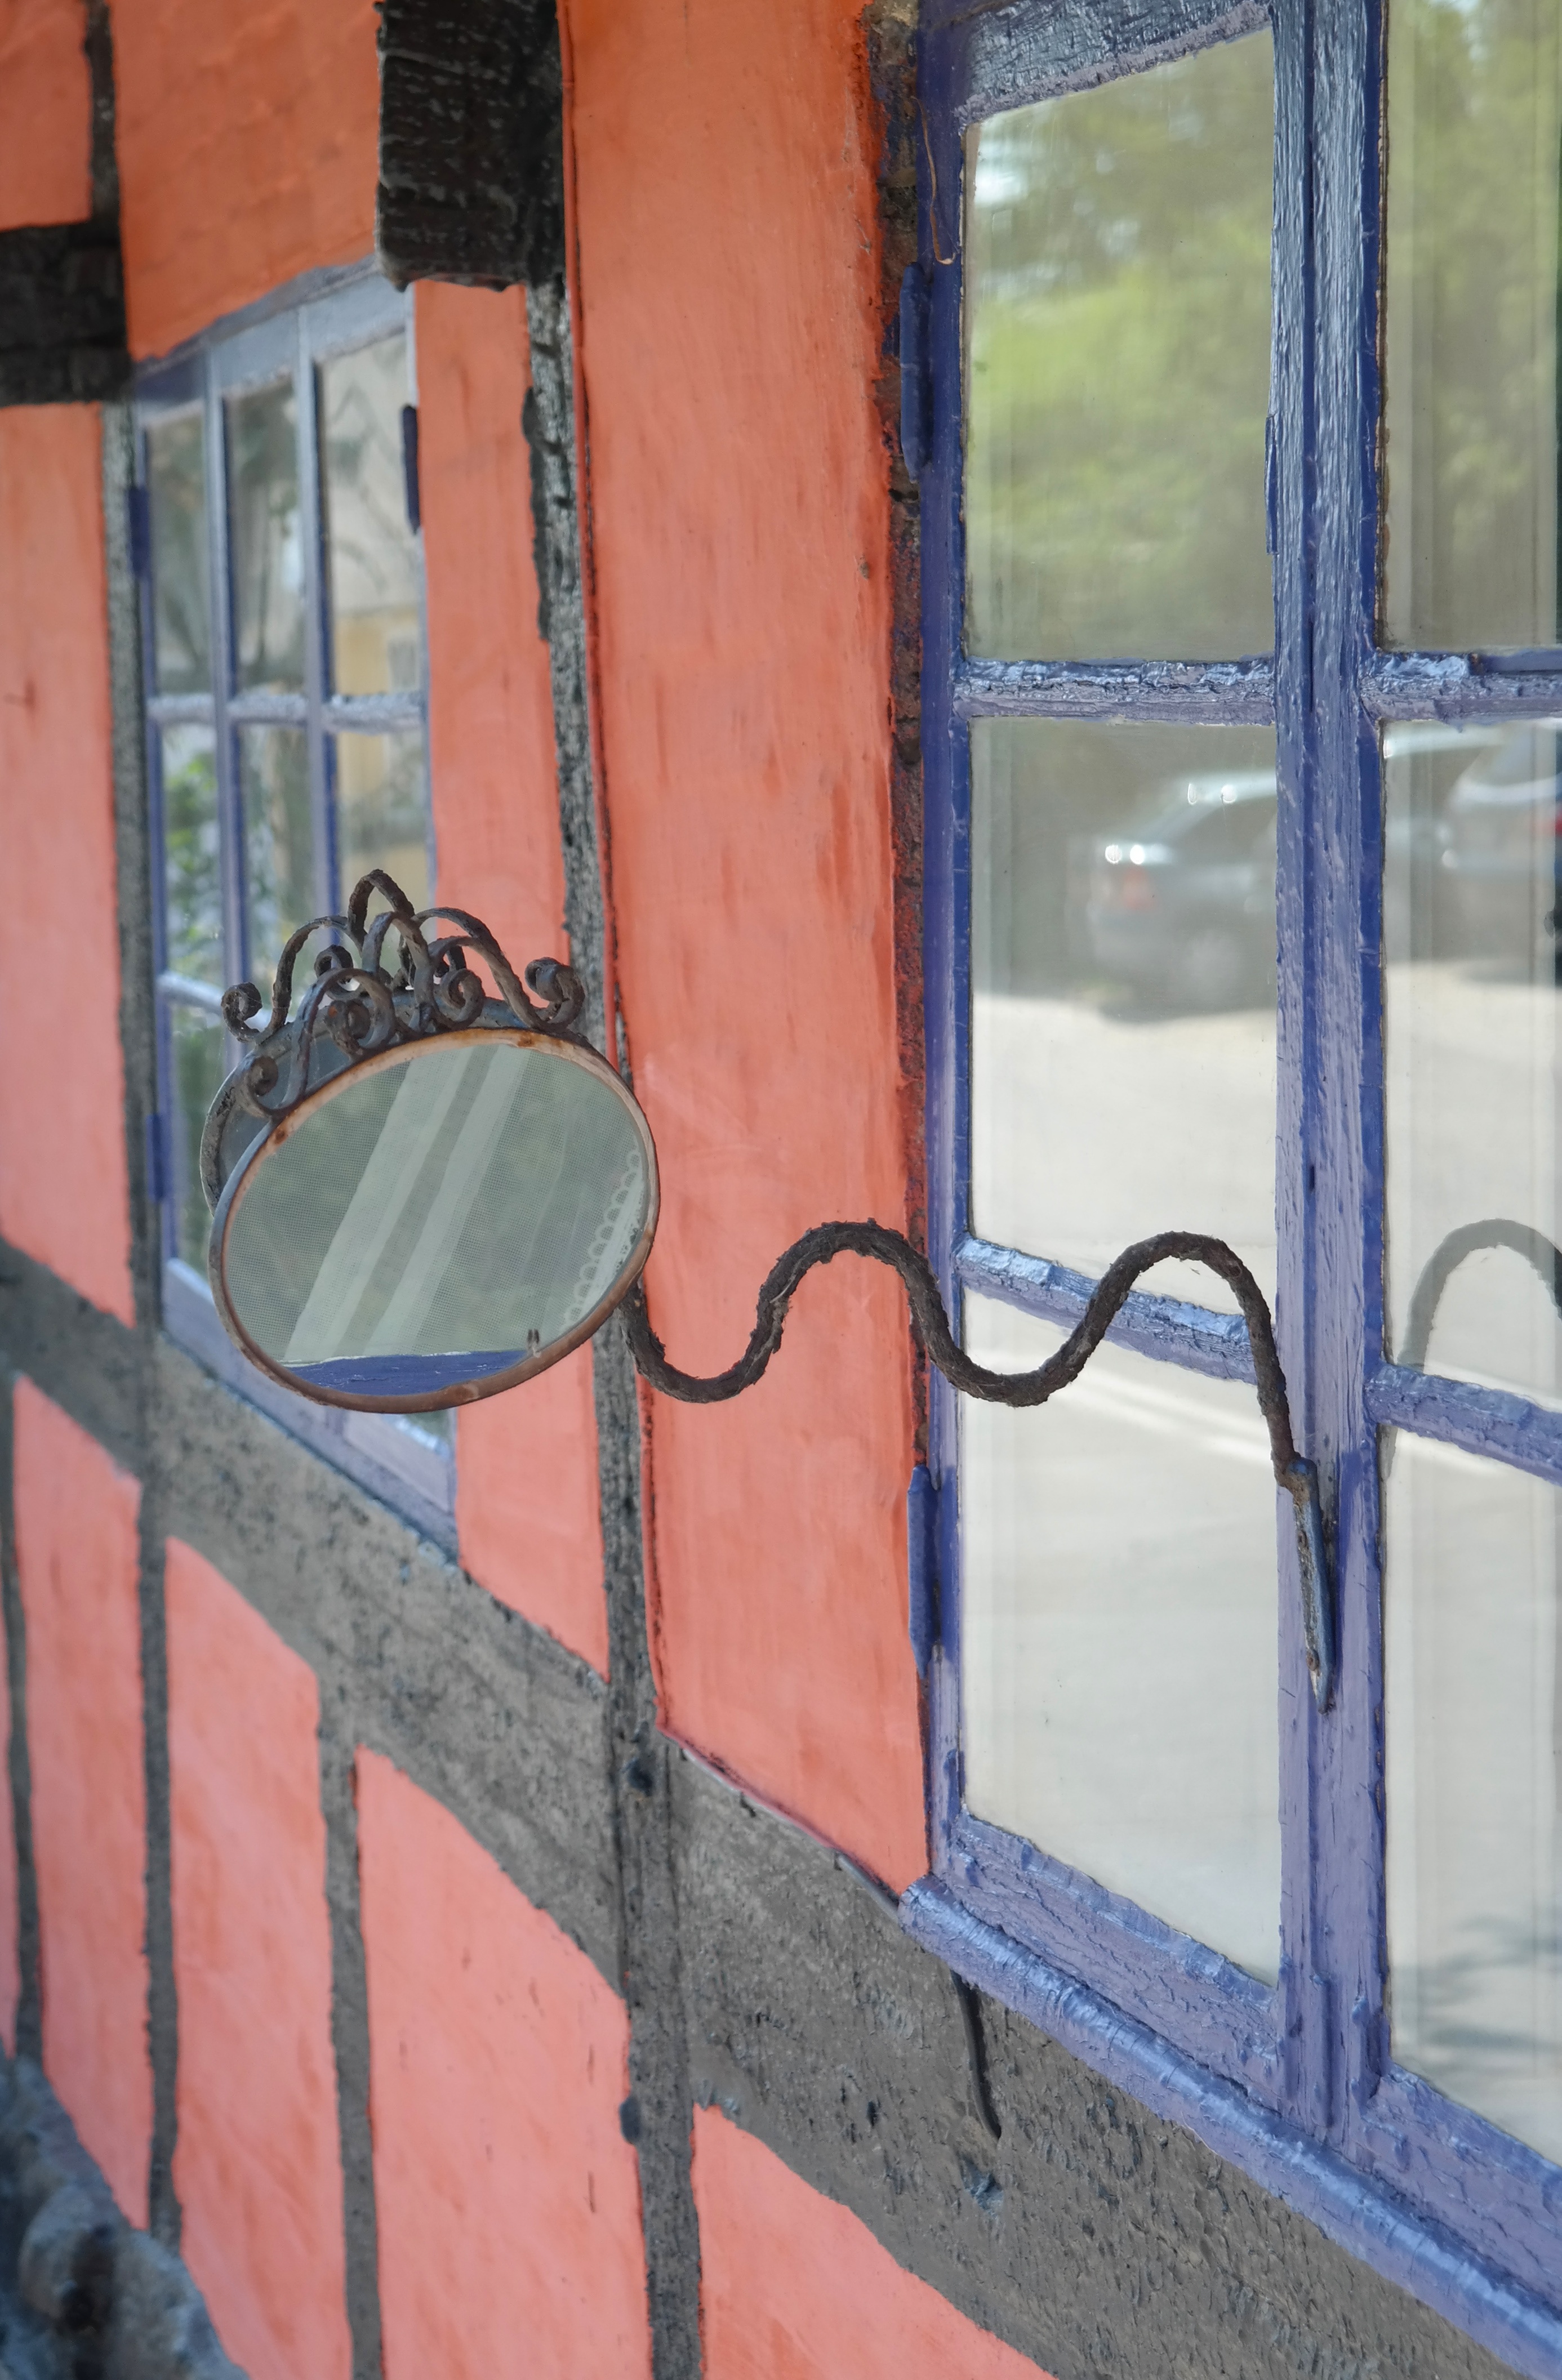
wood, house, window, glass, wall, red, color, blue, door, material, art, mirror, denmark, iron, timbered, bornholm